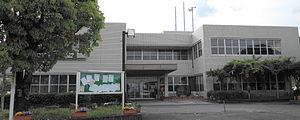
Tōyō est un bourg du district d'Aki, dans la préfecture de Kōchi au Japon.